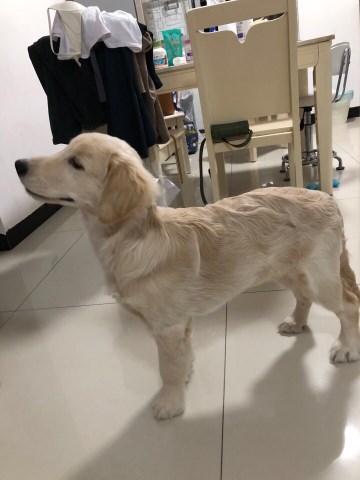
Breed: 5355-n000126-golden_retriever